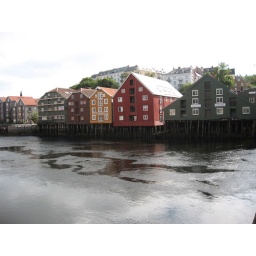
some lovely wooden houses by the rivers edge